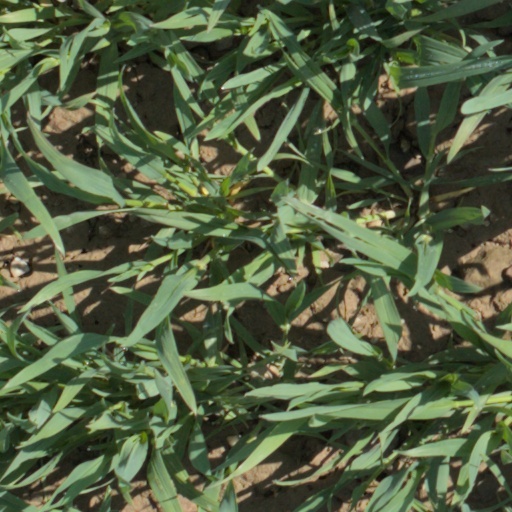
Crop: wheat